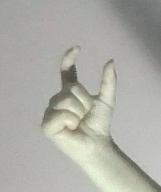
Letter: nun